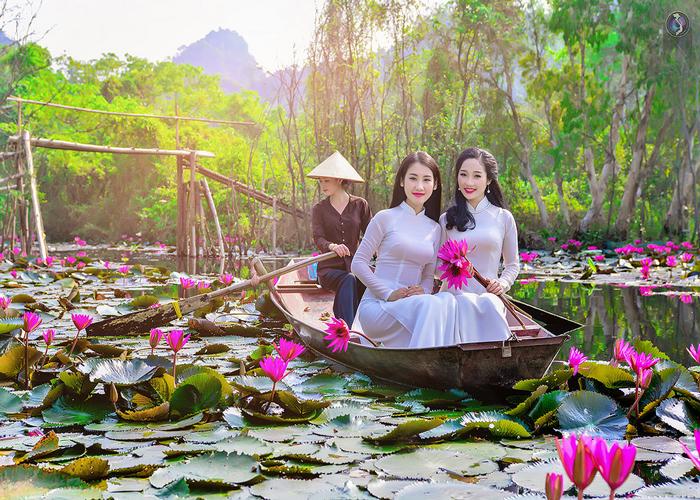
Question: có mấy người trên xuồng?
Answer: có ba người trên xuồng